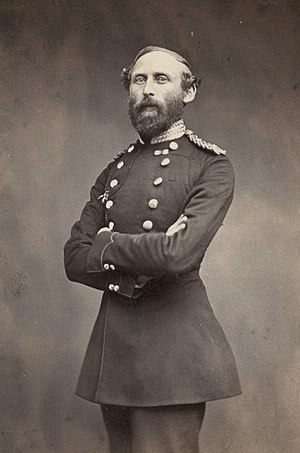
Frederik Stiernholm
Frederik Christian Stiernholm